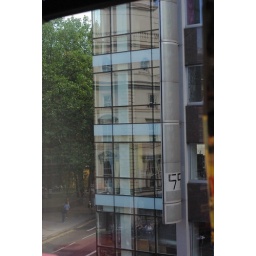
Tried to capture the awesome reflection in the MySpace UK building windows